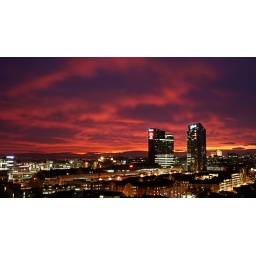
pink sky in oslo, norway